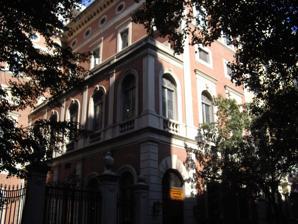
Building: Edith Fabbri House
Country: United States of America
Year built: 1916
Historic house in Manhattan, New York Edith Fabbri House in 2008 The Edith Fabbri House is an Italian Renaissance revival -style townhouse that is located at 7 East 95th Street on New York City 's Upper East Side . History Designed by architect Grosvenor Atterbury and completed in 1916 for Edith Shepard (a daughter of Margaret Louisa Vanderbilt and Elliott Fitch Shepard ) and her husband Ernesto Giuseppi Fabbri Jr. , the house was constructed around Shepard and Fabbri's architectural piece collection. The highlight of the house is its library, which showcases historic panels from the Palazzo Ducale di Urbino in Italy. The library also includes an Aeolian Opus 1398 organ from 1916. The home was deeded to the Episcopal Church in 1949, and it now serves as a retreat house under the name of "The House of the Redeemer". The mansion became a New York City Designated Landmark on July 23, 1974. See also List of New York City Designated Landmarks in Manhattan from 59th to 110th Streets References